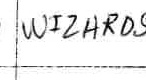
Label: Wizards